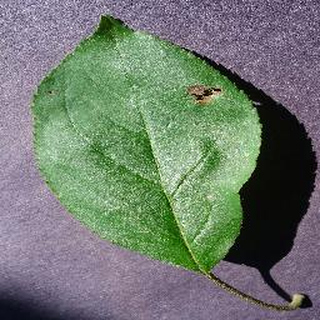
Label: apple_black_rot